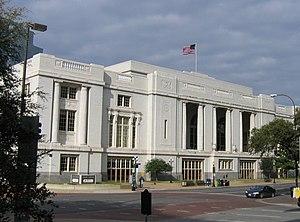
Union Station à Dallas dans l'État du Texas est un important hub ferroviaire aux États-Unis.